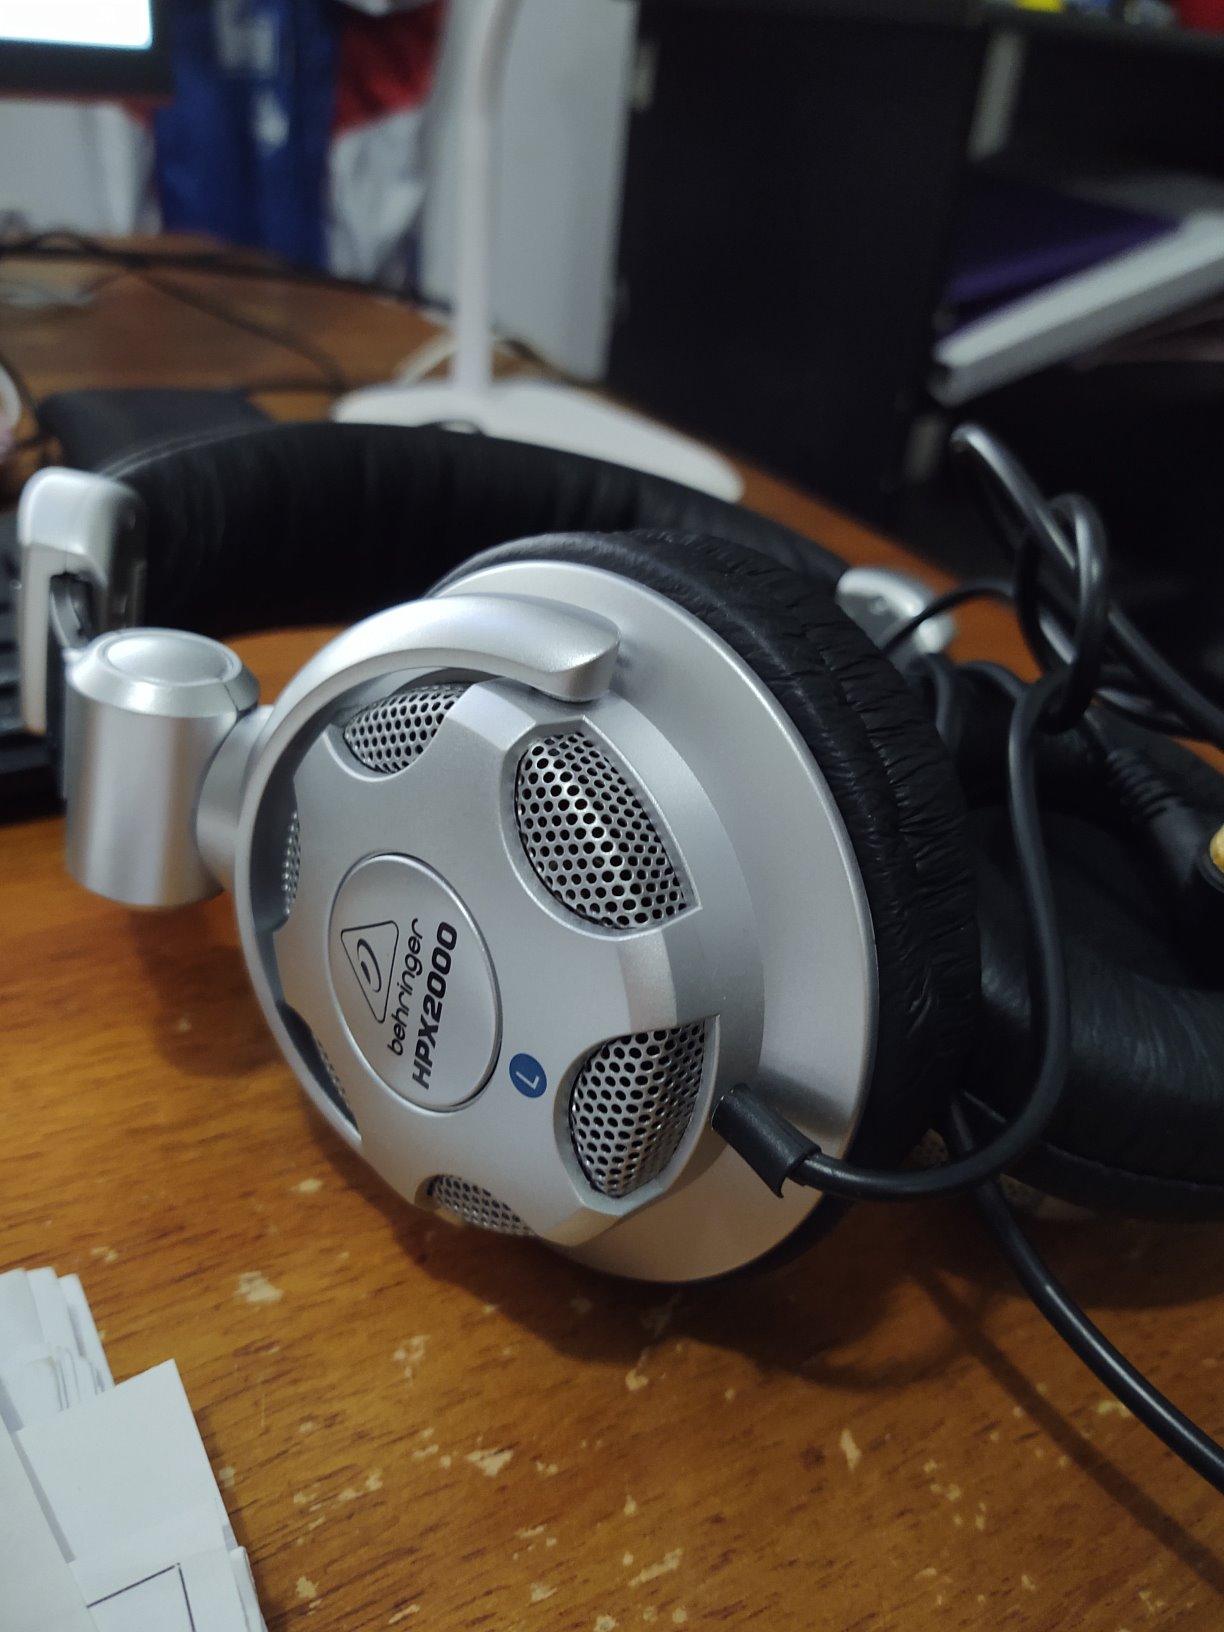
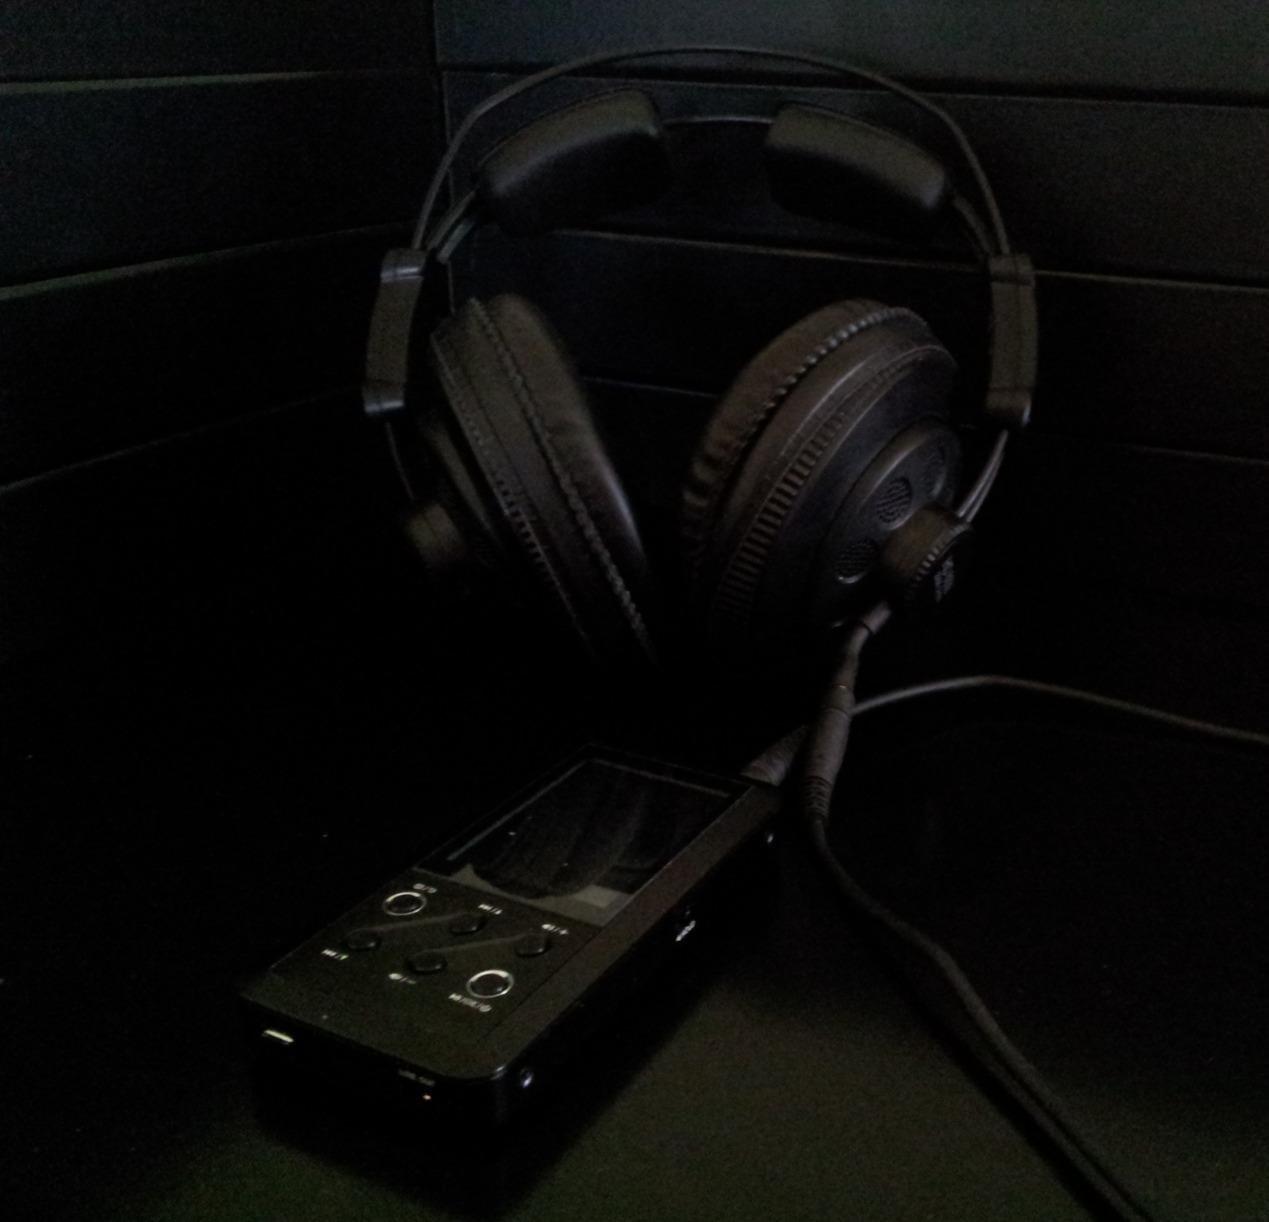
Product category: headphones
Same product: no